Ondavská Highlands

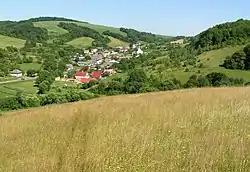
the village of Fijaš in the Ondavská Highlands

The Ondavská Highlands (in Slovak, "Ondavská vrchovina") is a mountain range in the Prešov Region of Slovakia, named for the Ondava River. The mountains are part of the Lower Beskids ranges (known in Polish terminology as the "Central Beskids"), which are in turn part of the Outer Eastern Carpathians.